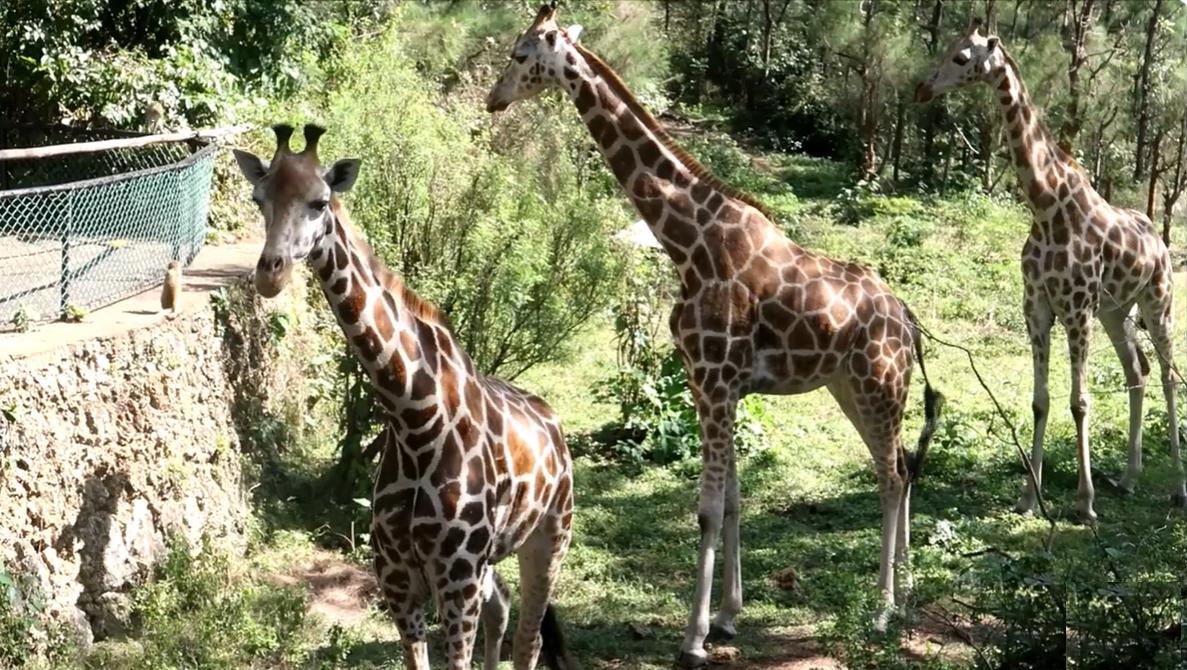
Twiga watatu warefu wenye madoadoa yenye rangi ya hudhurungi wamesimama kwenye mbuga la wanyamapori ambalo lina misitu na miti ya aina mbalimbali. Kando yao kuna sehemu ambayo imewekewa ua wa chuma.